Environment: lab
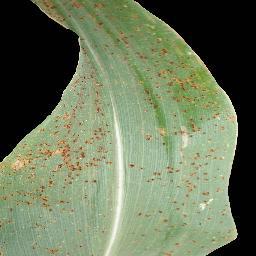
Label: common_rust